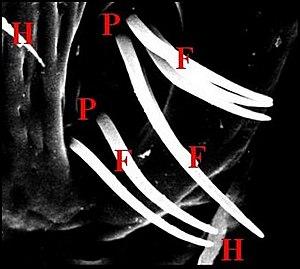
Fusules épigastriques d' Araniella cucurbitina en vue partielle (détail) au microscope électronique à balayage
L'appareil épigastrique des araignées est un complexe anatomo-fonctionnel situé au niveau de l'orifice génital ou gonopore des Aranéides mâles. Il comporte des organes sécréteurs exocrines prégonoporaux pourvus de fusules comme les glandes séricigènes, des sensilles mécanoréceptrices et des glandules à phéromones. Il joue un rôle important dans le processus de la transmission spermatique.